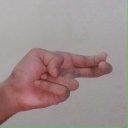
अक्षर: ह